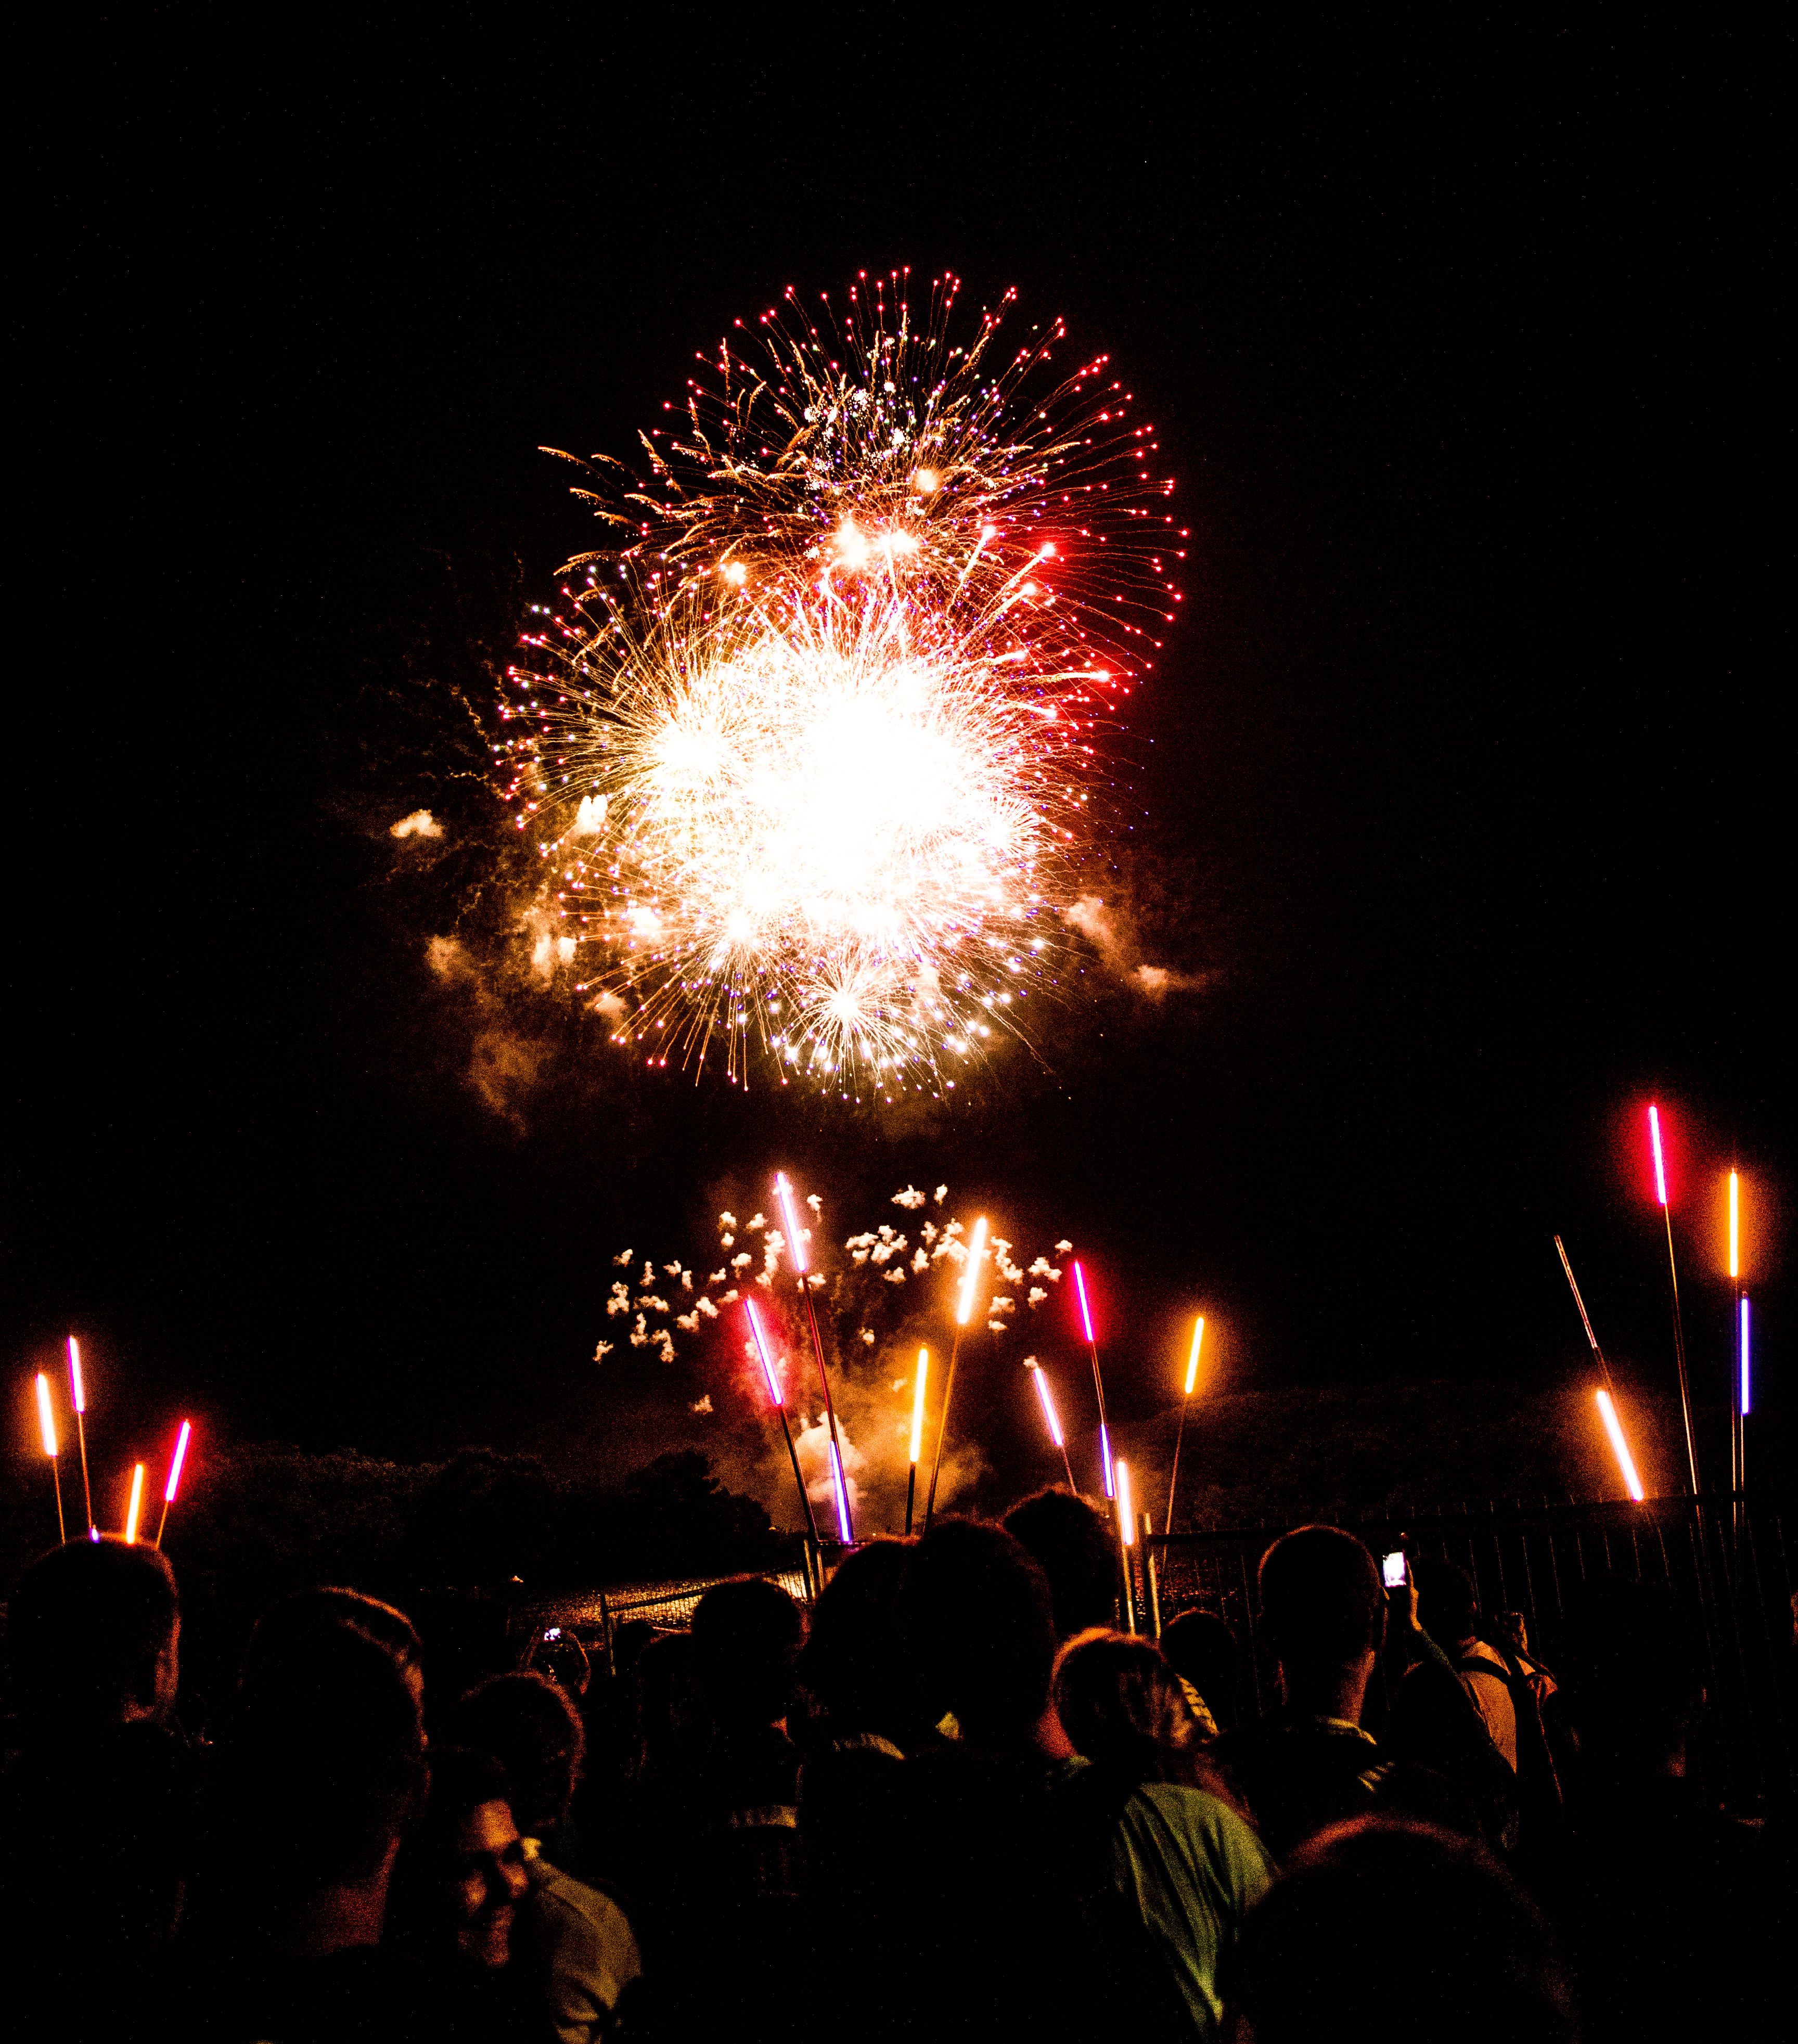
recreation, festival, fireworks, 2013, belfort, eurockeennes, eurocks, event, outdoor recreation